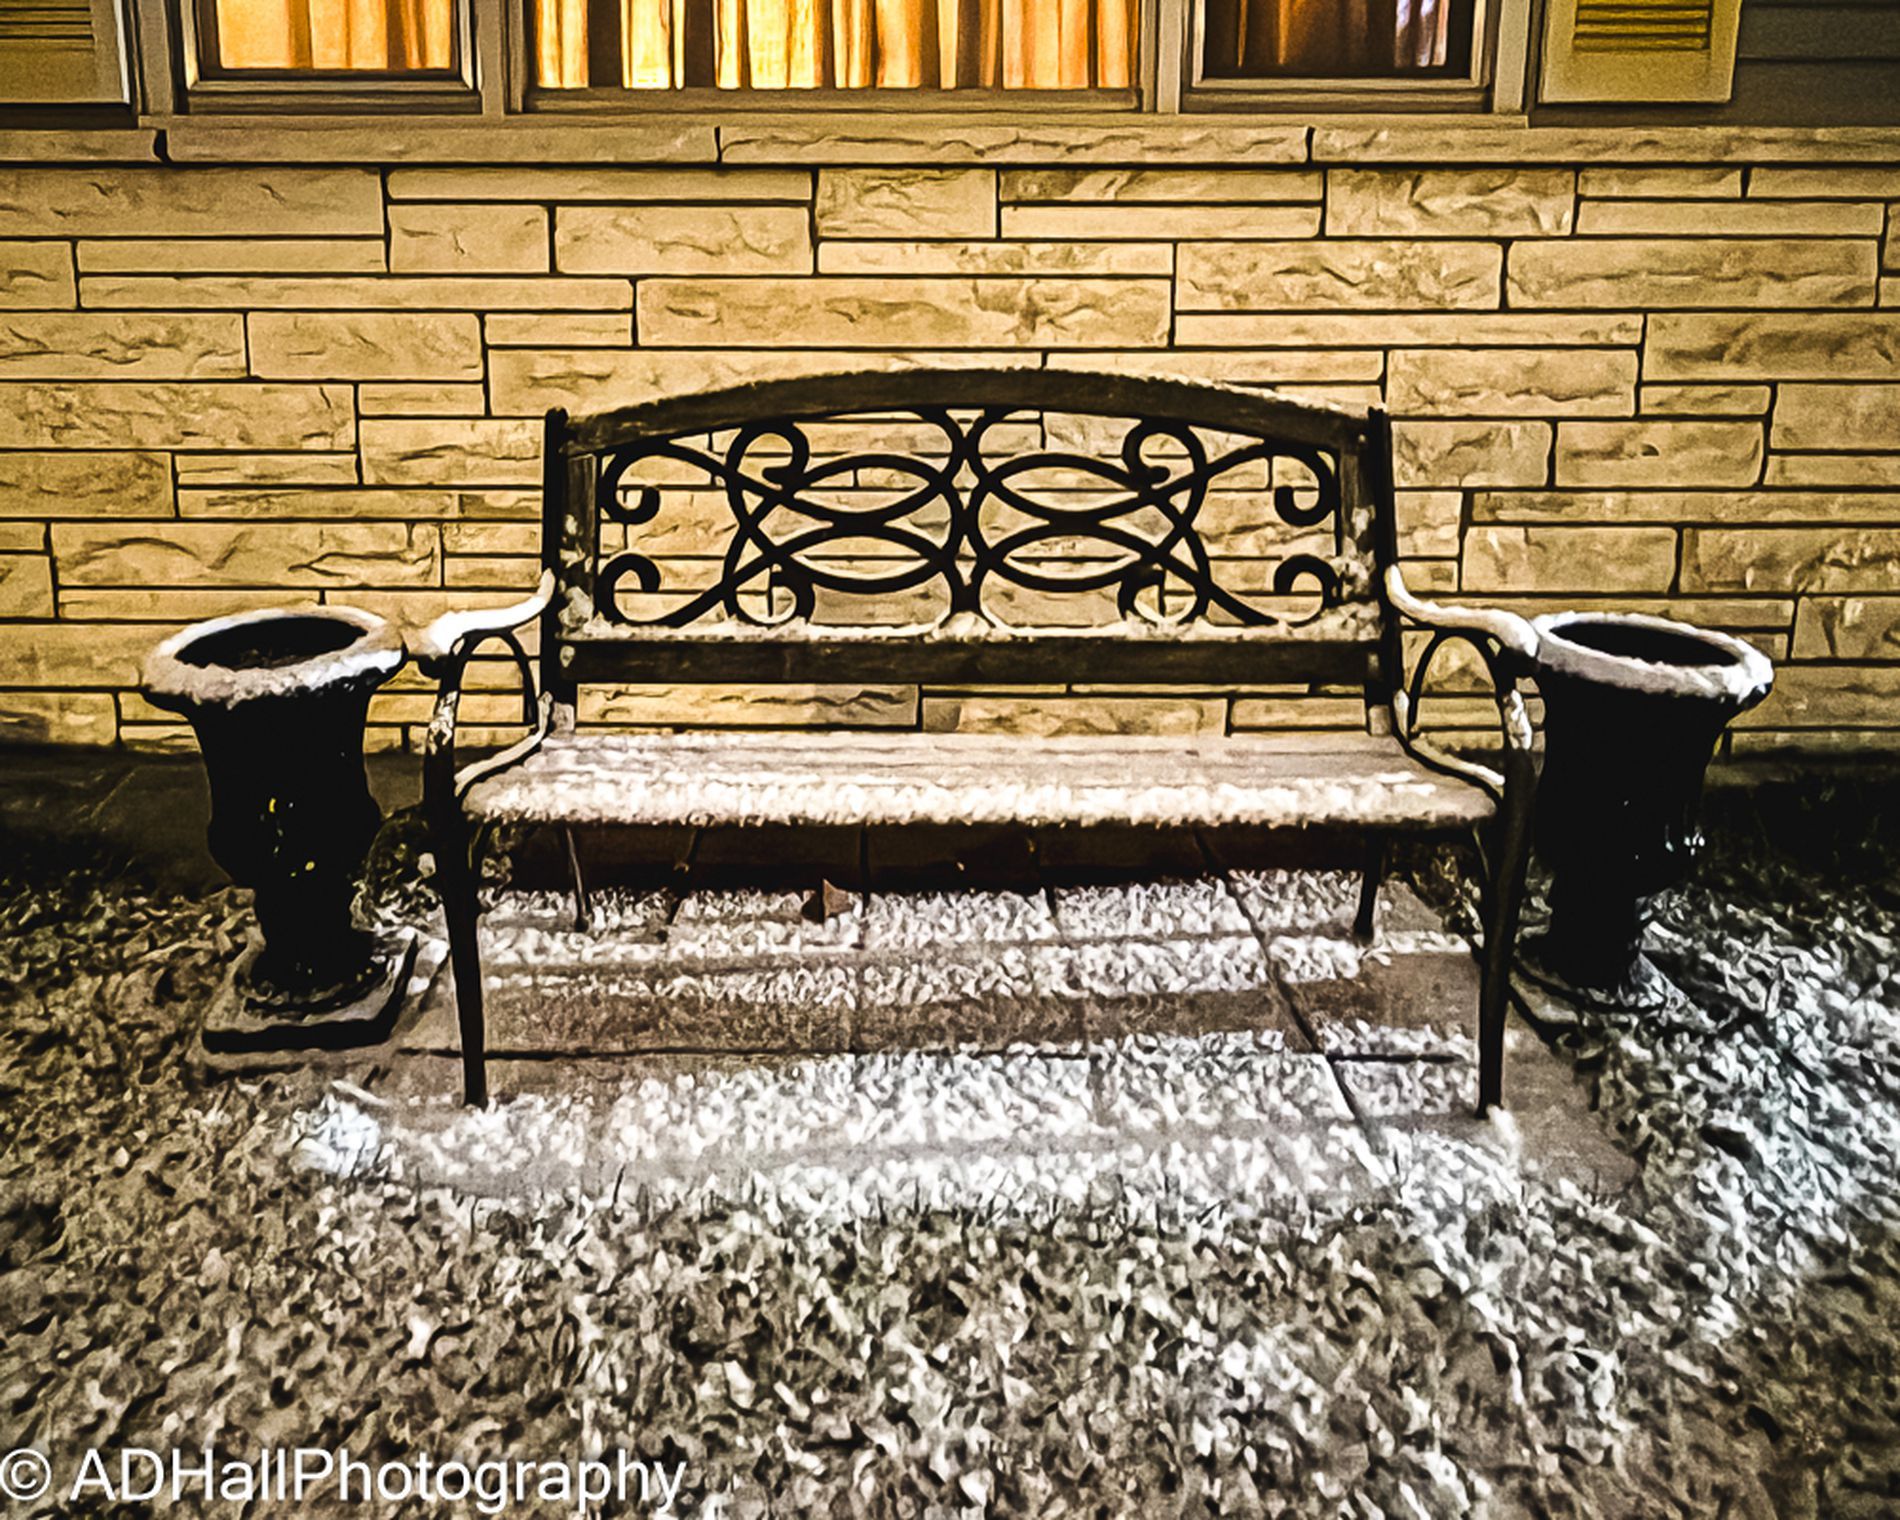
A Snowy Bench
A bench made of black metal and two black bots on each side of it, In front of a wall with an open window and curtains drawn over it, There is a thin layer of snow on every thing, on the corner of the shot there is a watermark with the photographer's logo.
In a wide angled shot in warm light. The contrast between light and shadows gives the feeling of warmth from the background window and the snowy weather out. They're blending to give the shot a peaceful and dramatic atmosphere.
Labels: Bench, Furniture, Couch, Floor, Flooring, Home Decor, Architecture, Building, Wall, Park Bench, Outdoors, Indoors, Living Room, Room, Cobblestone, Path, Road, Interior Design, Logo, Watermark, Snow, Flower Pot, Window
Camera: Apple iPhone 16 Pro Max
Lens: iPhone 16 Pro Max back triple camera 2.22mm f/2.2
Aperture: F2.2
Exposure: 1/8 sec
ISO: 1600
Focal length: 2.2 mm